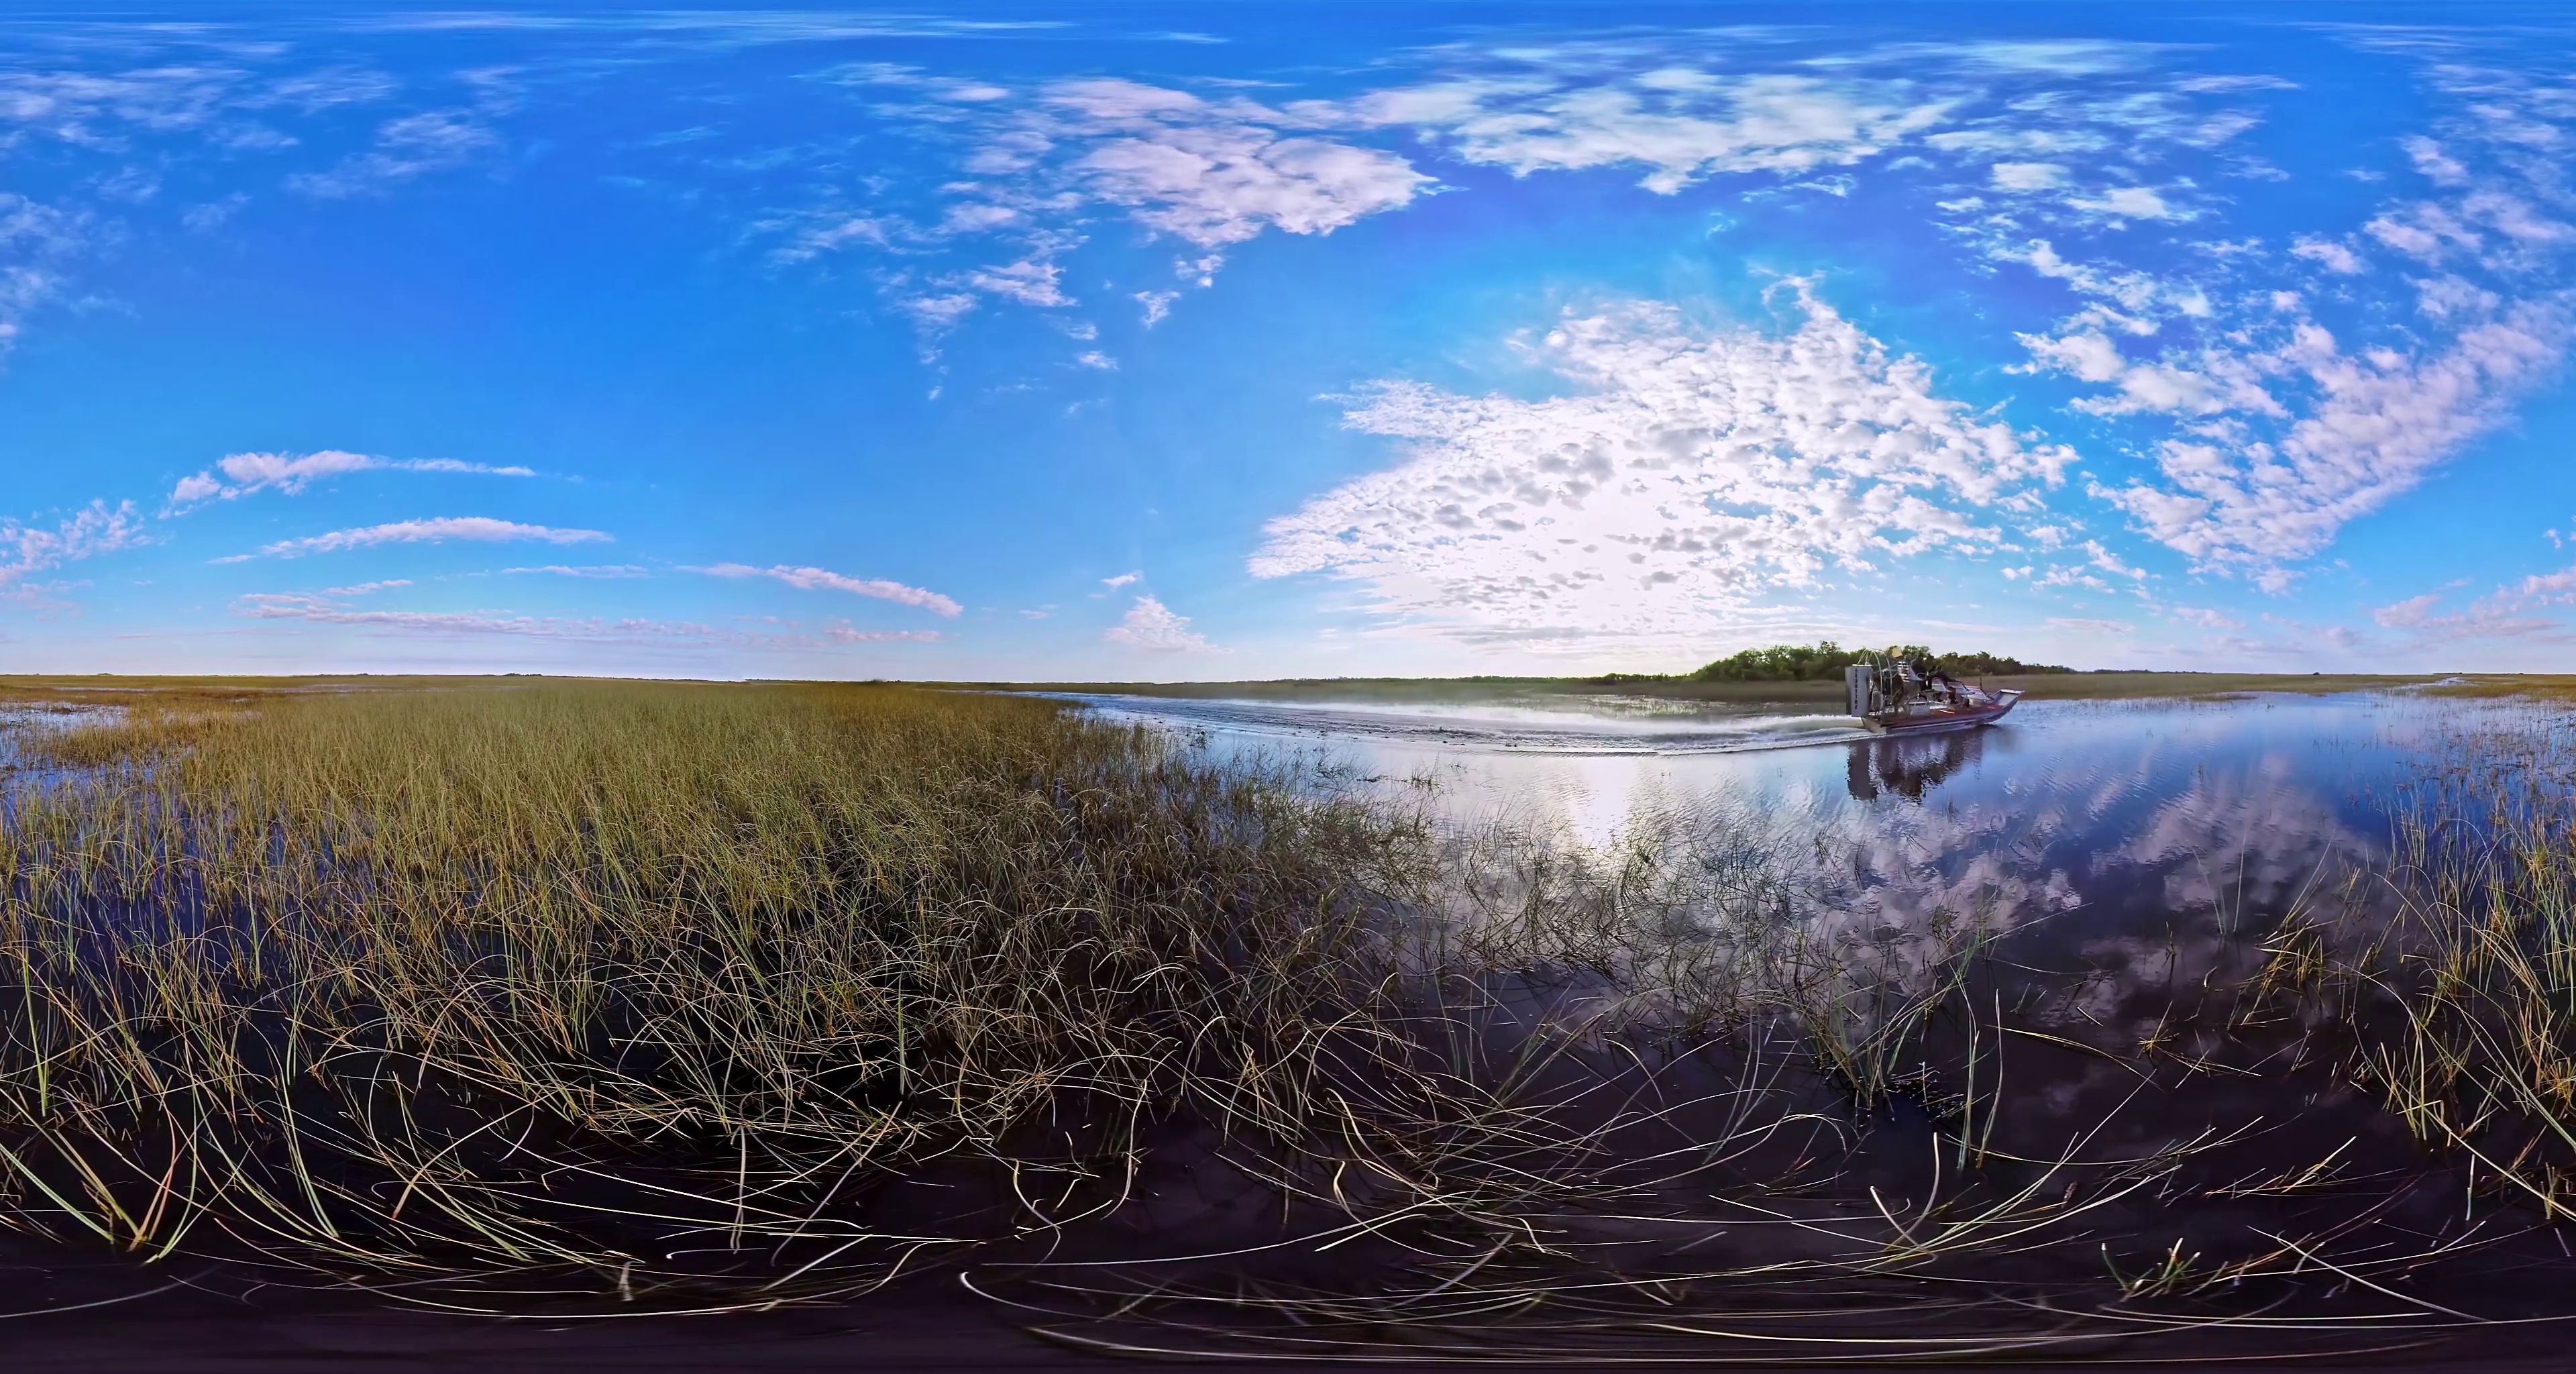
Referred object: the airboat with people on it

Referred object: the silver airboat